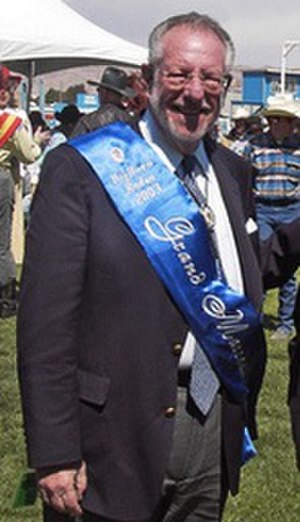
Oscar B. Goodman
Oscar Goodman i 2003.
Oscar Baylin Goodman er en amerikansk jurist og politiker. Han var borgmester i Las Vegas, Nevada i perioden fra 1999 til 2011. Oscar Goodman var i den sidste del af borgmesterperioden uafhængig kandidat, men var tidligere medlem af Det demokratiske parti. Hans hustru Carolyn G. Goodman efterfulgte ham på posten.